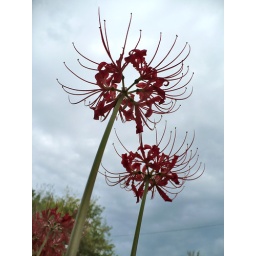
red spider lilies against sky